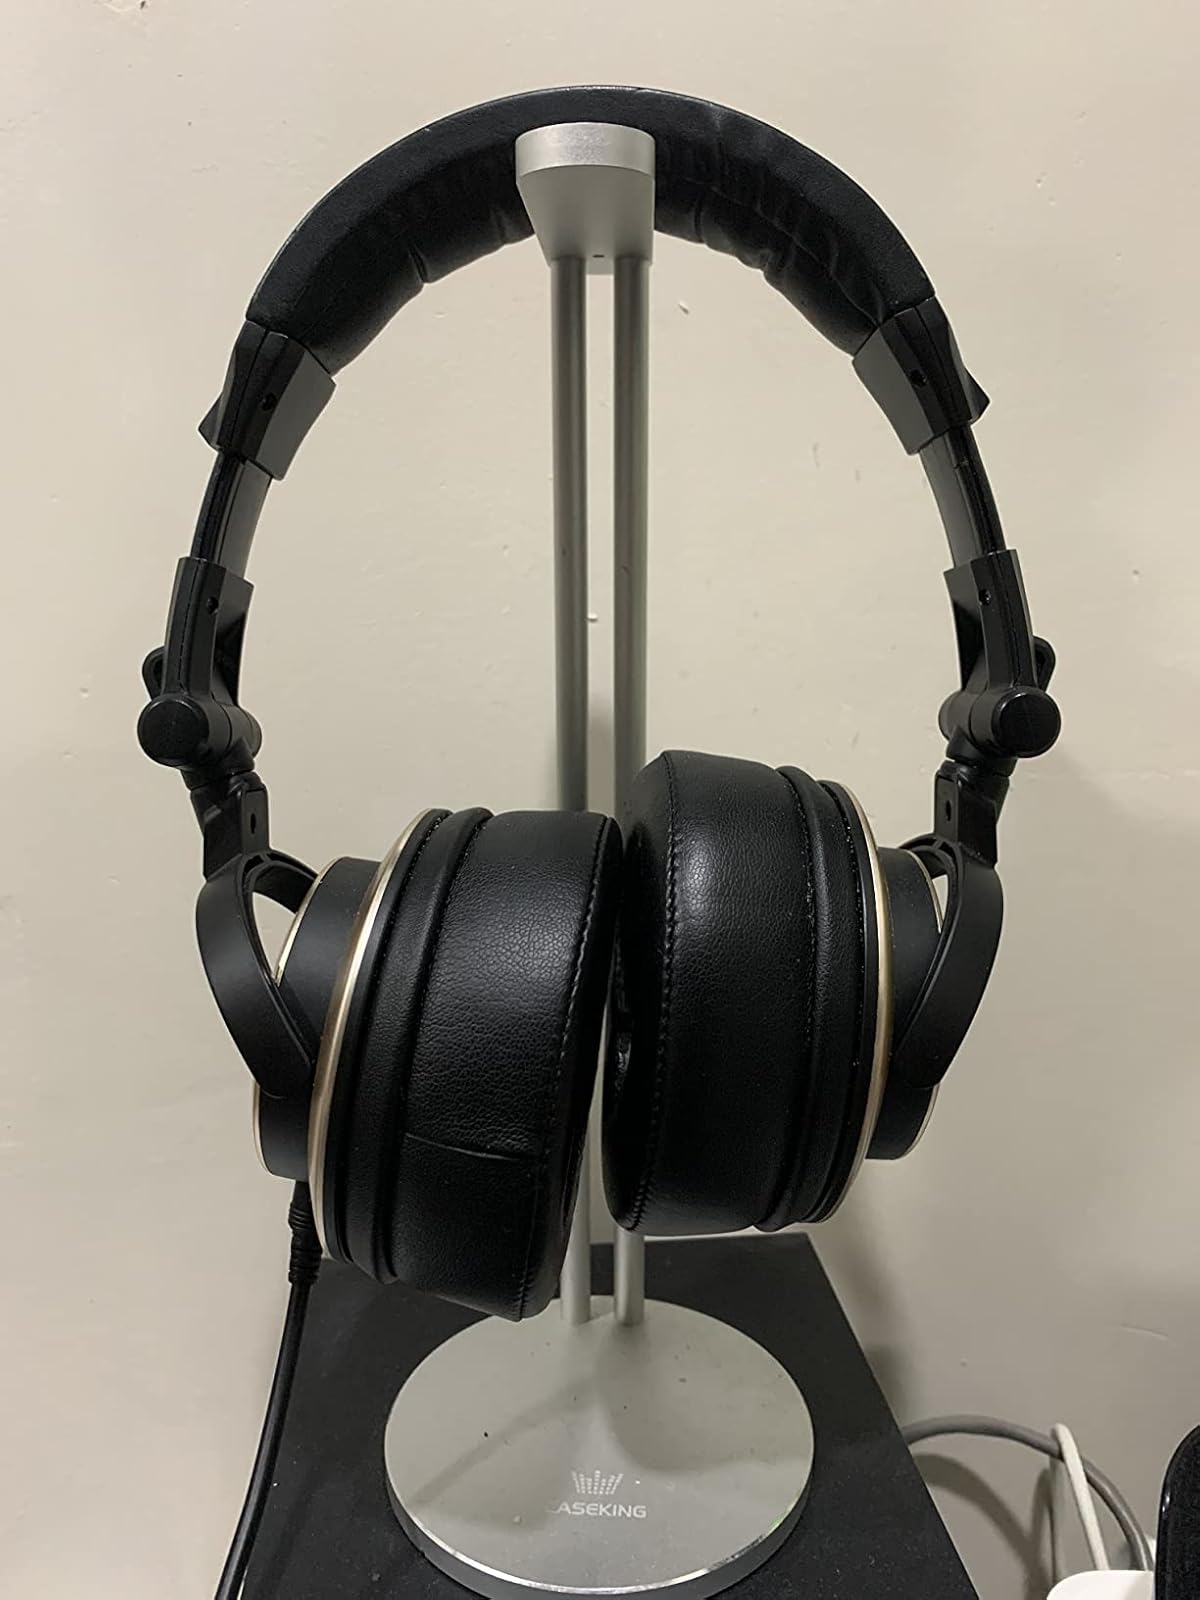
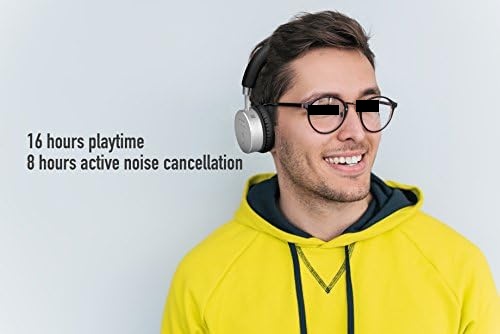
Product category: headphones
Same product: no